North End, Croydon

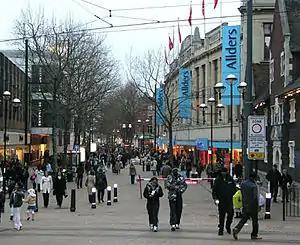
The eastern side of North End in 2005, showing on the right Allders and to the back left the Drummond Centre building of Centrale

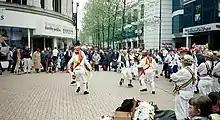
Morris dancers in North End, circa 2001

North End is a pedestrianised road in Central Croydon, which includes entrances to the town's two main shopping centres, Centrale and the Whitgift Centre. The road has high street chains including Next, Zara, French Connection, and a large branch of department store House of Fraser. A large Debenhams store on the west side of the road did not reopen after the 2020 Coronavirus lockdown as the company entered administration. North End was closed off to all forms of motor traffic in 1989, to entice shoppers to choose Croydon over its main south-east London rival Bromley.